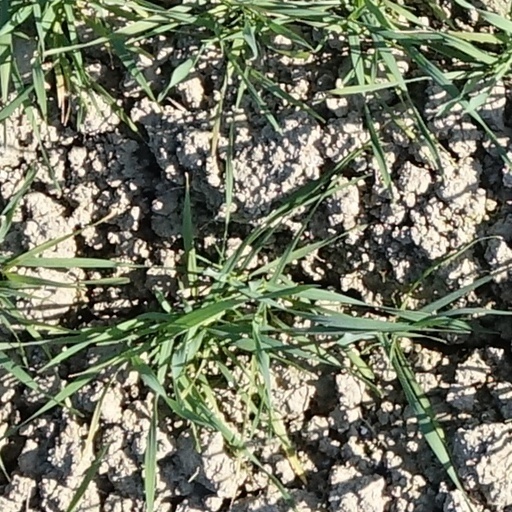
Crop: wheat